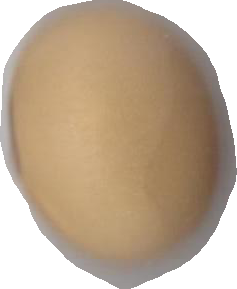
Variety: Anjasmoro